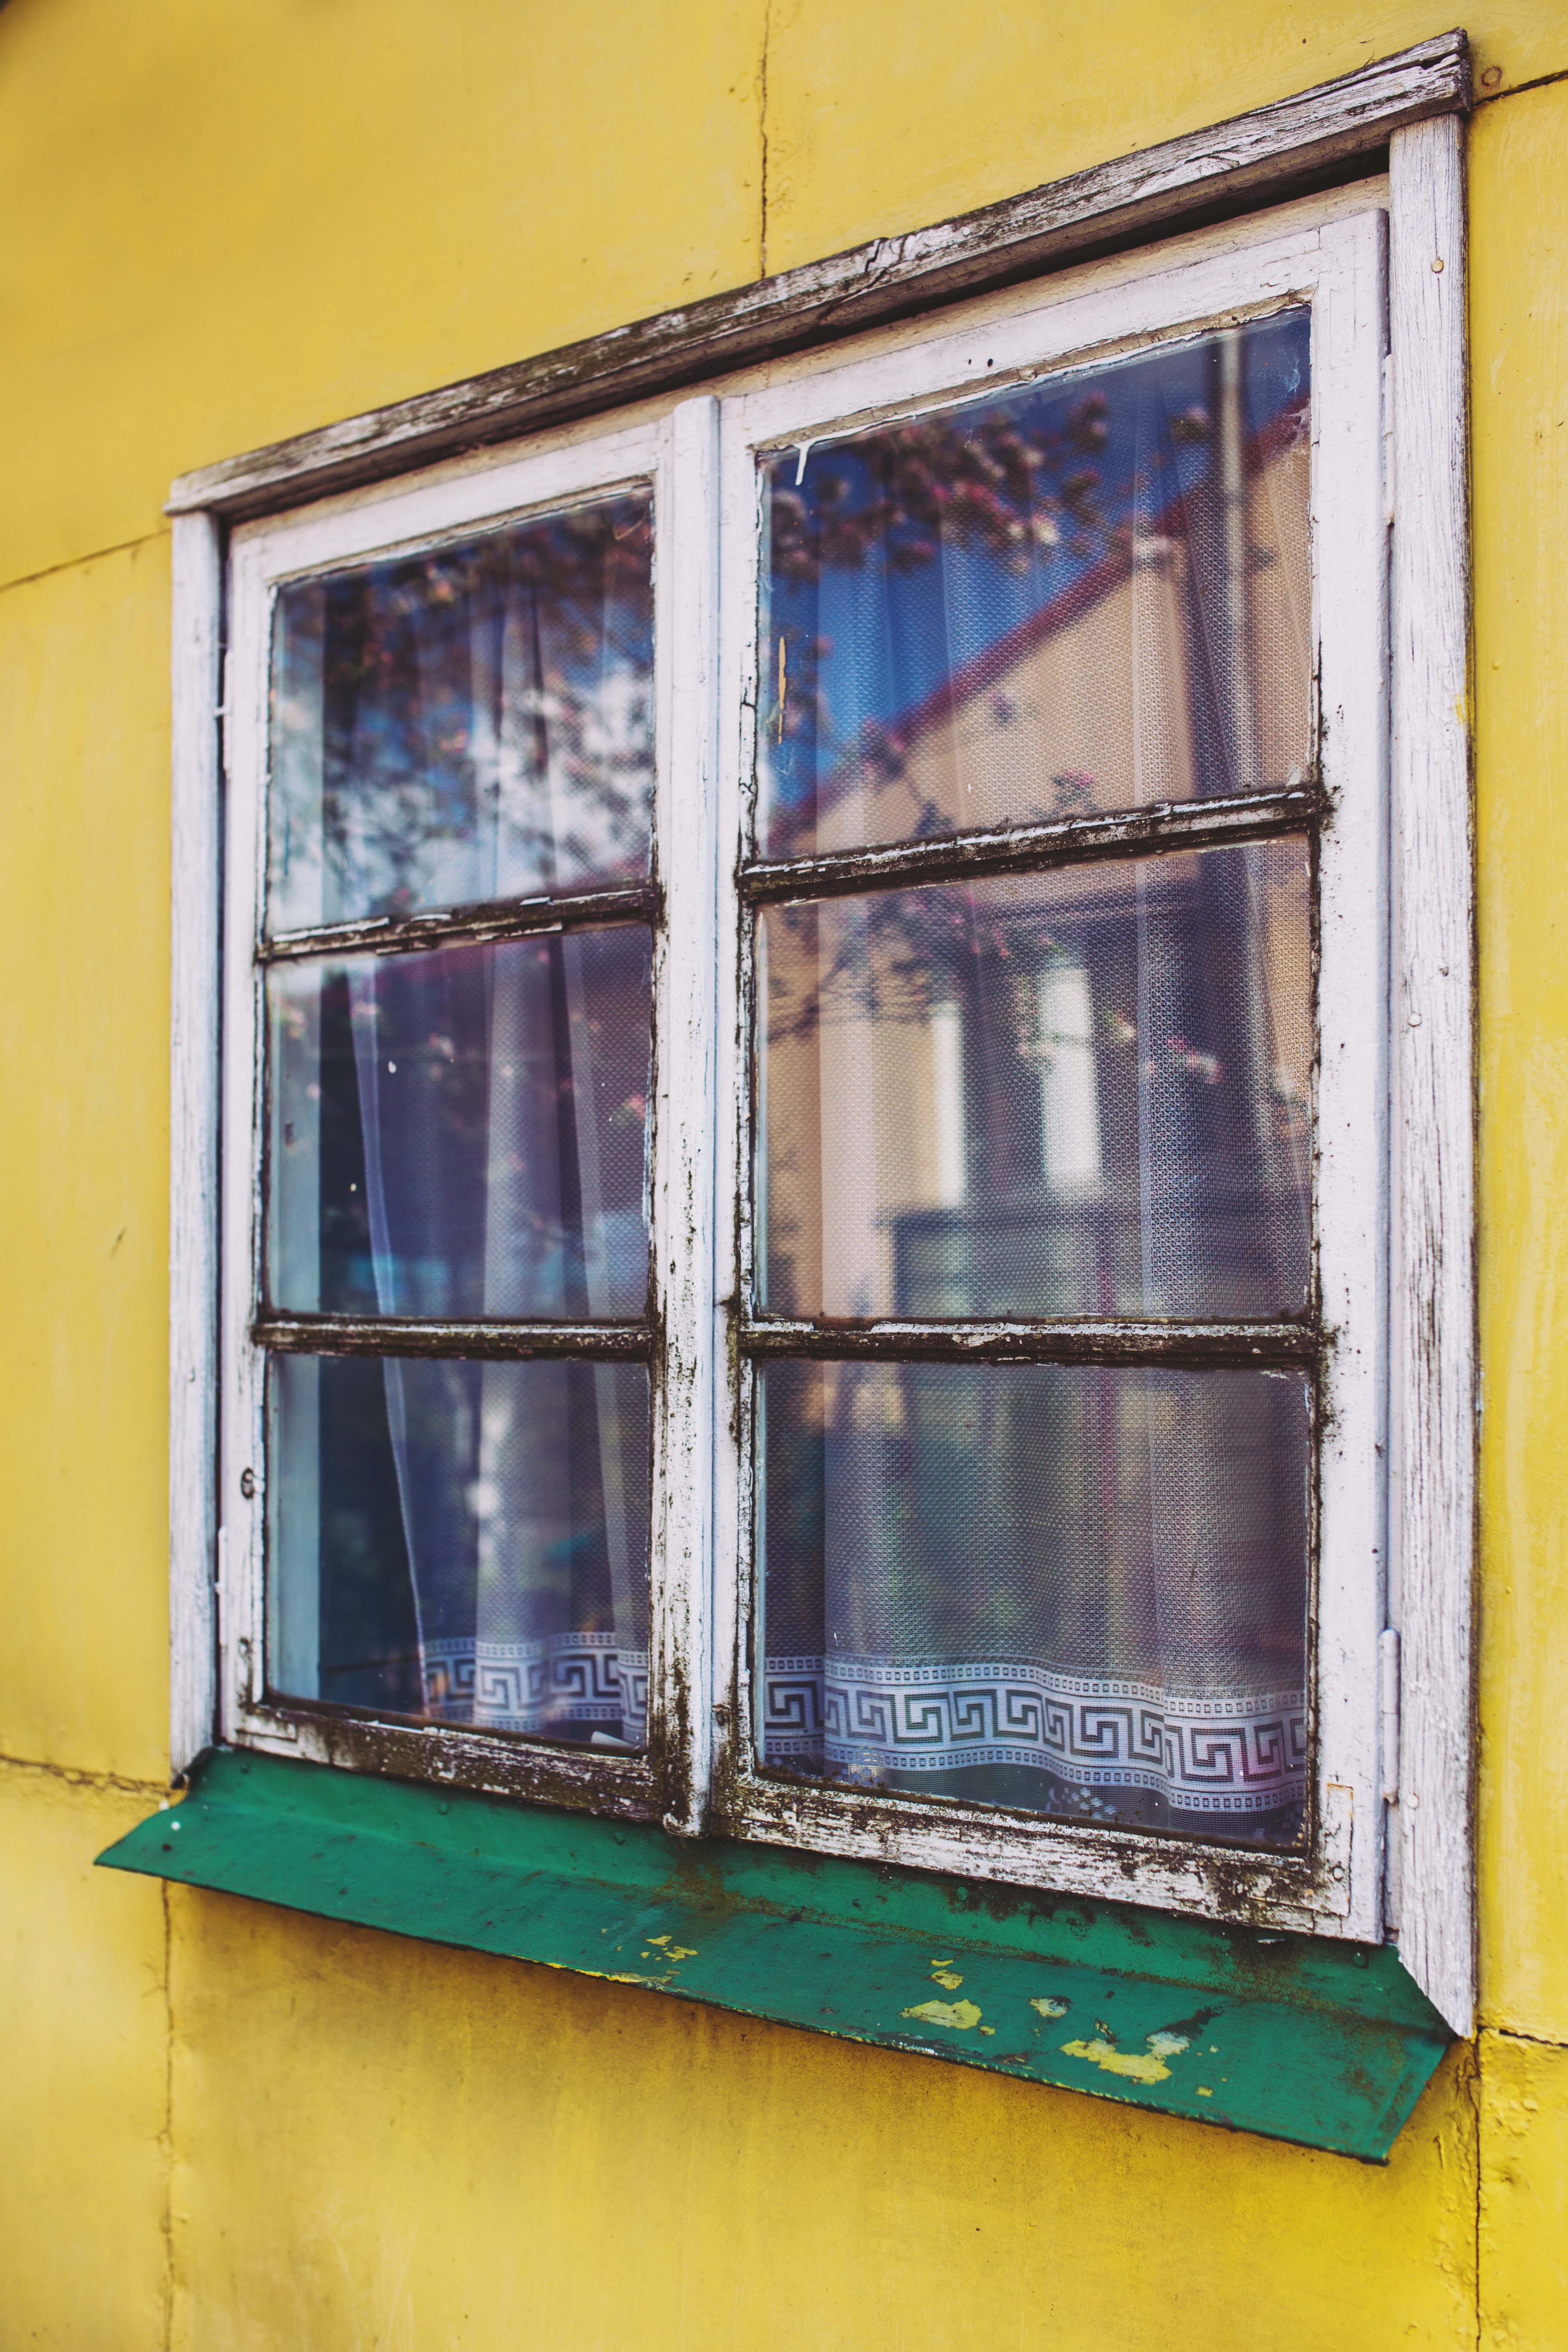
wood, vintage, retro, house, window, glass, old, wall, green, color, facade, blue, yellow, door, interior design, wooden, picture frame, window covering